Alaa Aladdin Mumohamed Elghobashy

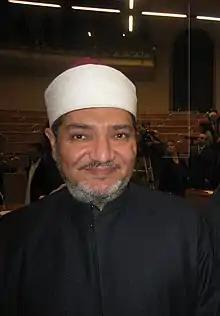

Aladdin Mumohamed Elghobashy (January 8, 1957 – June 21, 2011) was an Egyptian imam.